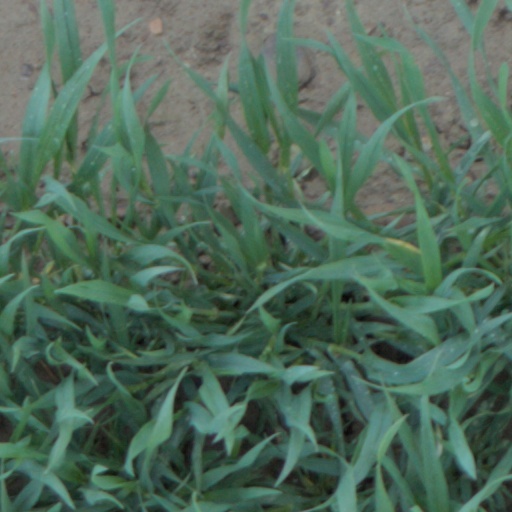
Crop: wheat